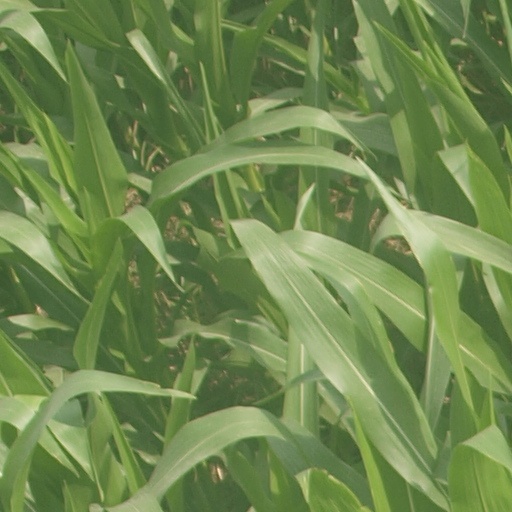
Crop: maize; corn